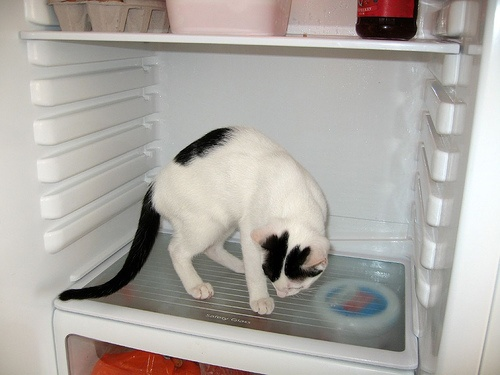
A cat in an empty shelf of a refrigerator.
A white and black cat is in a refrigerator.
A white and black cat sitting inside of a refrigerator.
A black and white cat standing inside of a fridge.
There is a cat in the bottom half of an open refrigerator.